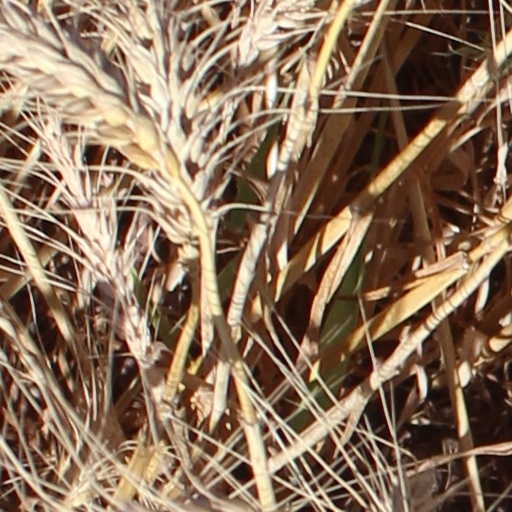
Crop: wheat